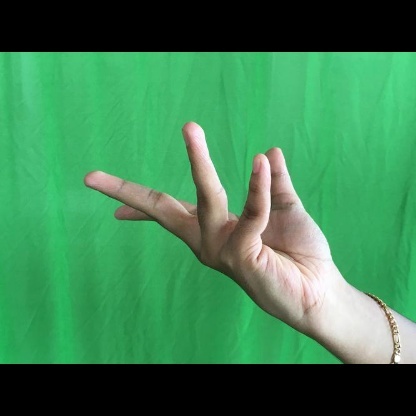
Mudra: Alapadmam